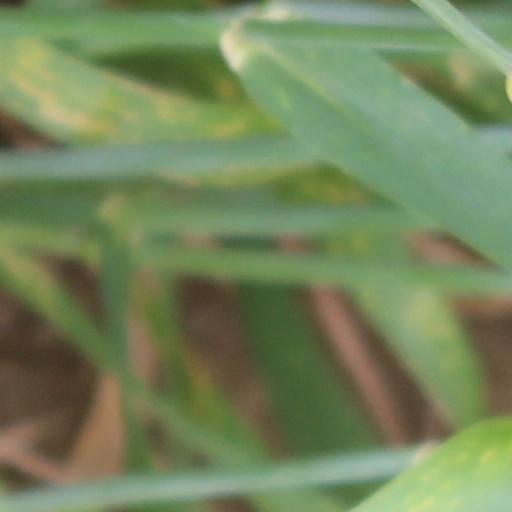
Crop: wheat